John Lingard

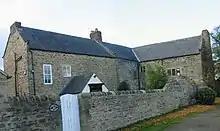
Tudhoe Old Hall

When Lingard learned that a number of his students from Douai had made it to Arthur Storey's school in Tudhoe, he asked leave of the Baron to join them, which was granted.